Louroux Priory

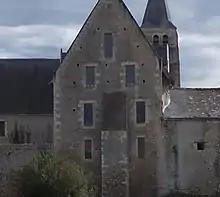
Northern gable wall of the tithe barn with buttress.

The bell tower, like the nave's southern wall, dates from the 13th century. The tower has a square floor layout. The bell tower, dating from the same period as the nave, is set into the north gable wall. The north façade of the nave was rebuilt around the beginning of the 17th century, probably as a result of damage caused by Huguenot troops in 1598. The bell tower's impact is absorbed by two buttresses on its western facade, extending up to the level of the spire, as well as by a pair of lateral buttresses, lower in height and angled. It is also possible that a tribune, incorporated between two buttresses, was built over the nave. Apart from two arrow slits in its base, the bell tower has no other openings, a feature that "gives it the appearance of a keep". Within the tower, traces indicate that a former high window, probably designed to monitor access to the building, had been blocked up. An upstairs door, also bricked up, gave access to the curtain wall linking the bell tower to the Renaissance barn. A series of arches and the remnants of beams that formed the framework of a staircase connecting the bricked-up door to the first floor of the bell tower are still clearly visible. The upper levels are marked by distinctive battlements. The penultimate level is enlightened by two bays, one to the north and the second to the south. The floor containing the belfry, which may have been built at the same time as the rest of the bell tower (early 13th century), has four blind arcades, one on each side.